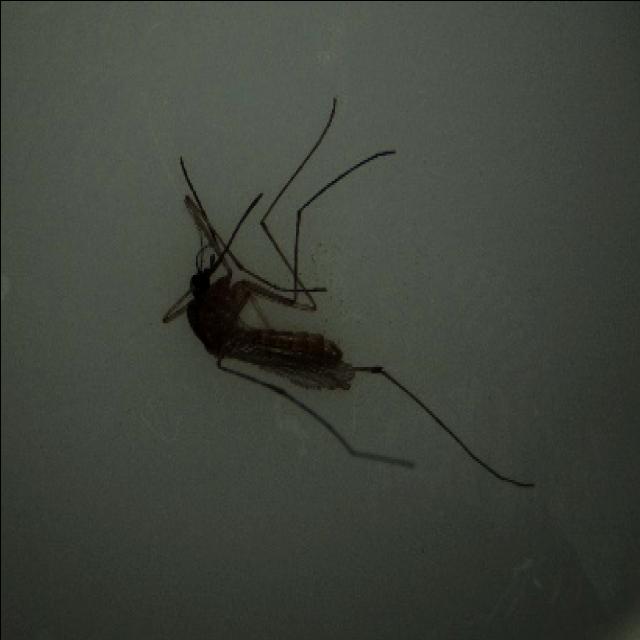
Species: culex_pipiens